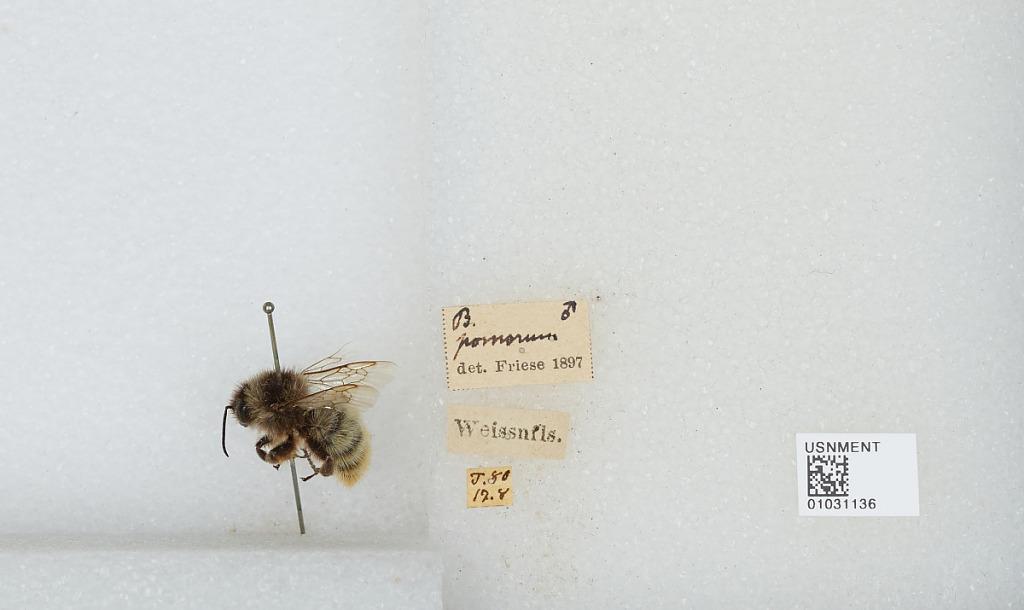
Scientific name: Bombus (Rhodobombus) pomorum (Panzer)
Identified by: Friese